Surlingham Church Marsh RSPB reserve

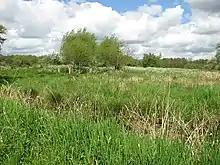
Church Marsh Nature Reserve in early May 2009

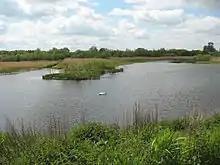
The pool within the reserve

Surlingham Church Marsh is a small RSPB nature reserve in the Norfolk Broads, England. It is part of Yare Broads and Marshes Site of Special Scientific Interest